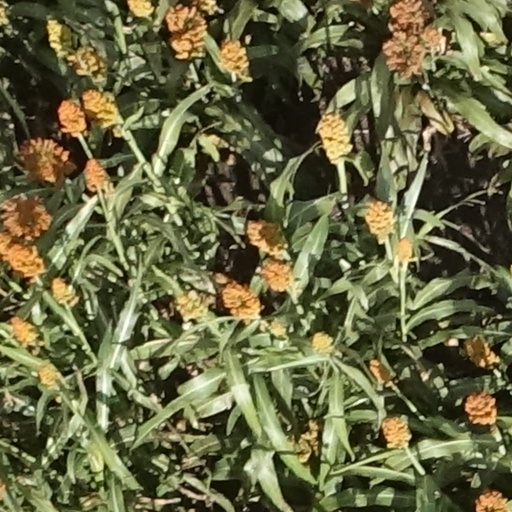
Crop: sorghum